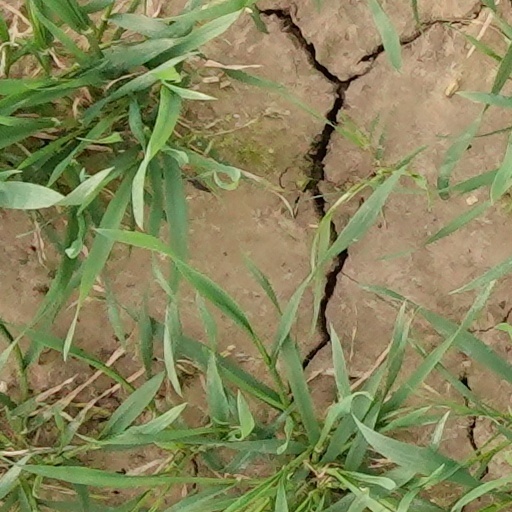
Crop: wheat